Eltham

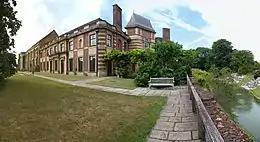
Eltham Palace

Eltham lies on a high, sandy plateau which gave it a strategic significance. That, and the fact of its position close to the main route to the English Channel ports in Kent, led to the creation of the moated medieval Eltham Palace, still its most notable landmark. Daniel Lysons described its origins.